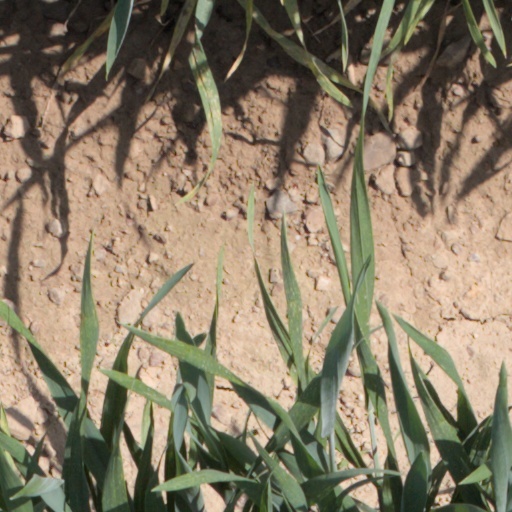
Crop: wheat